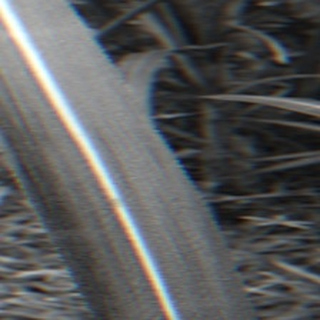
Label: sugarcane_bacterial_blight